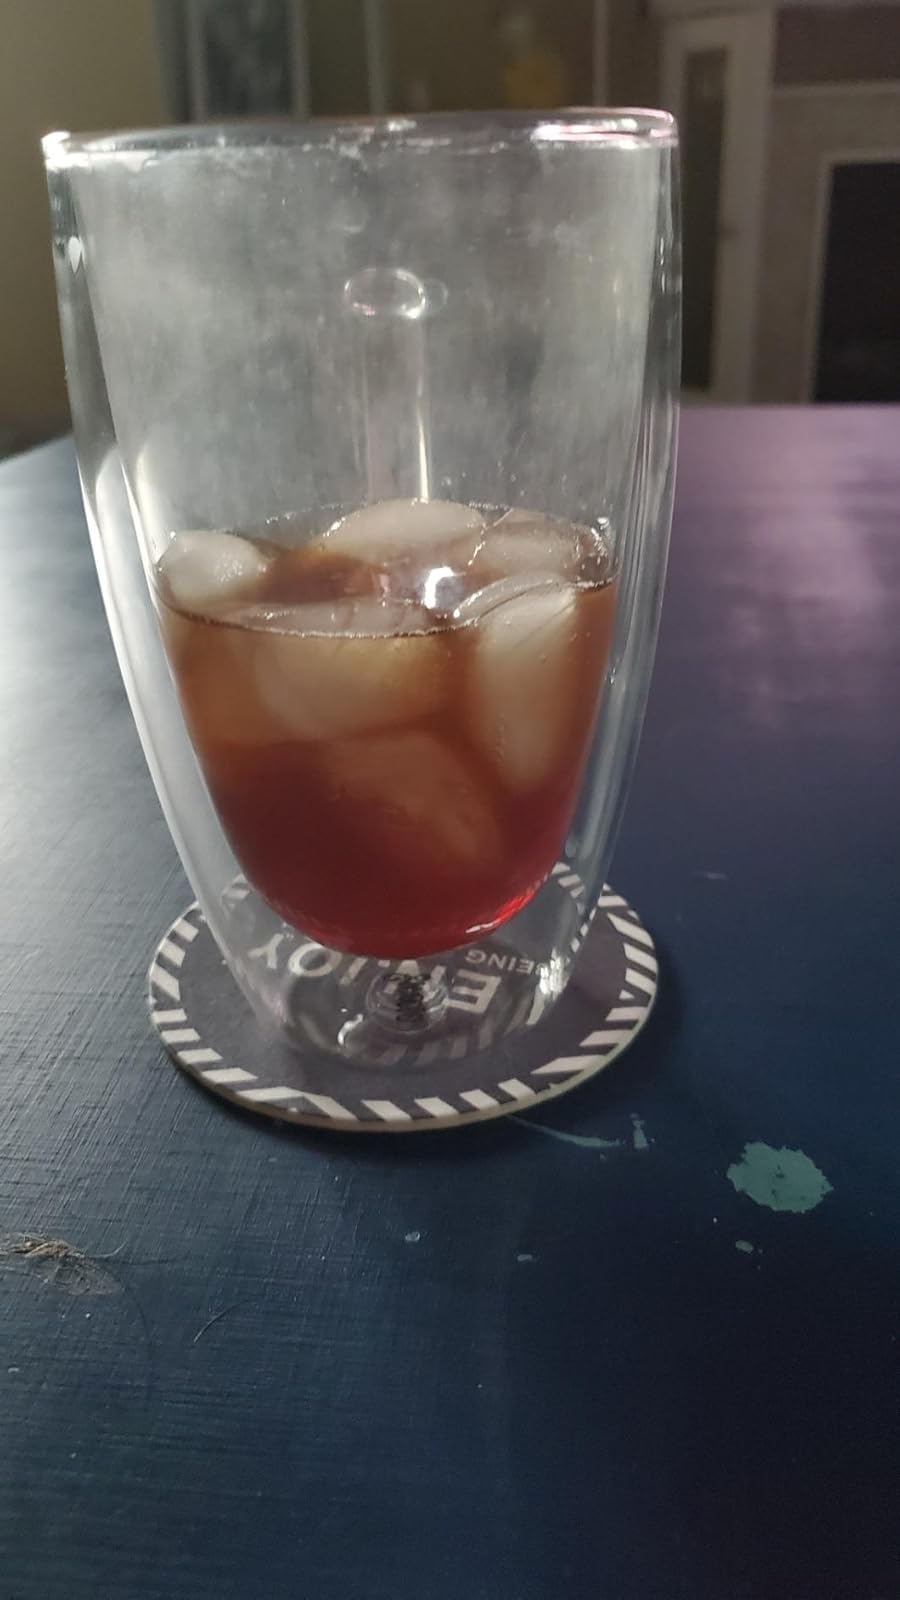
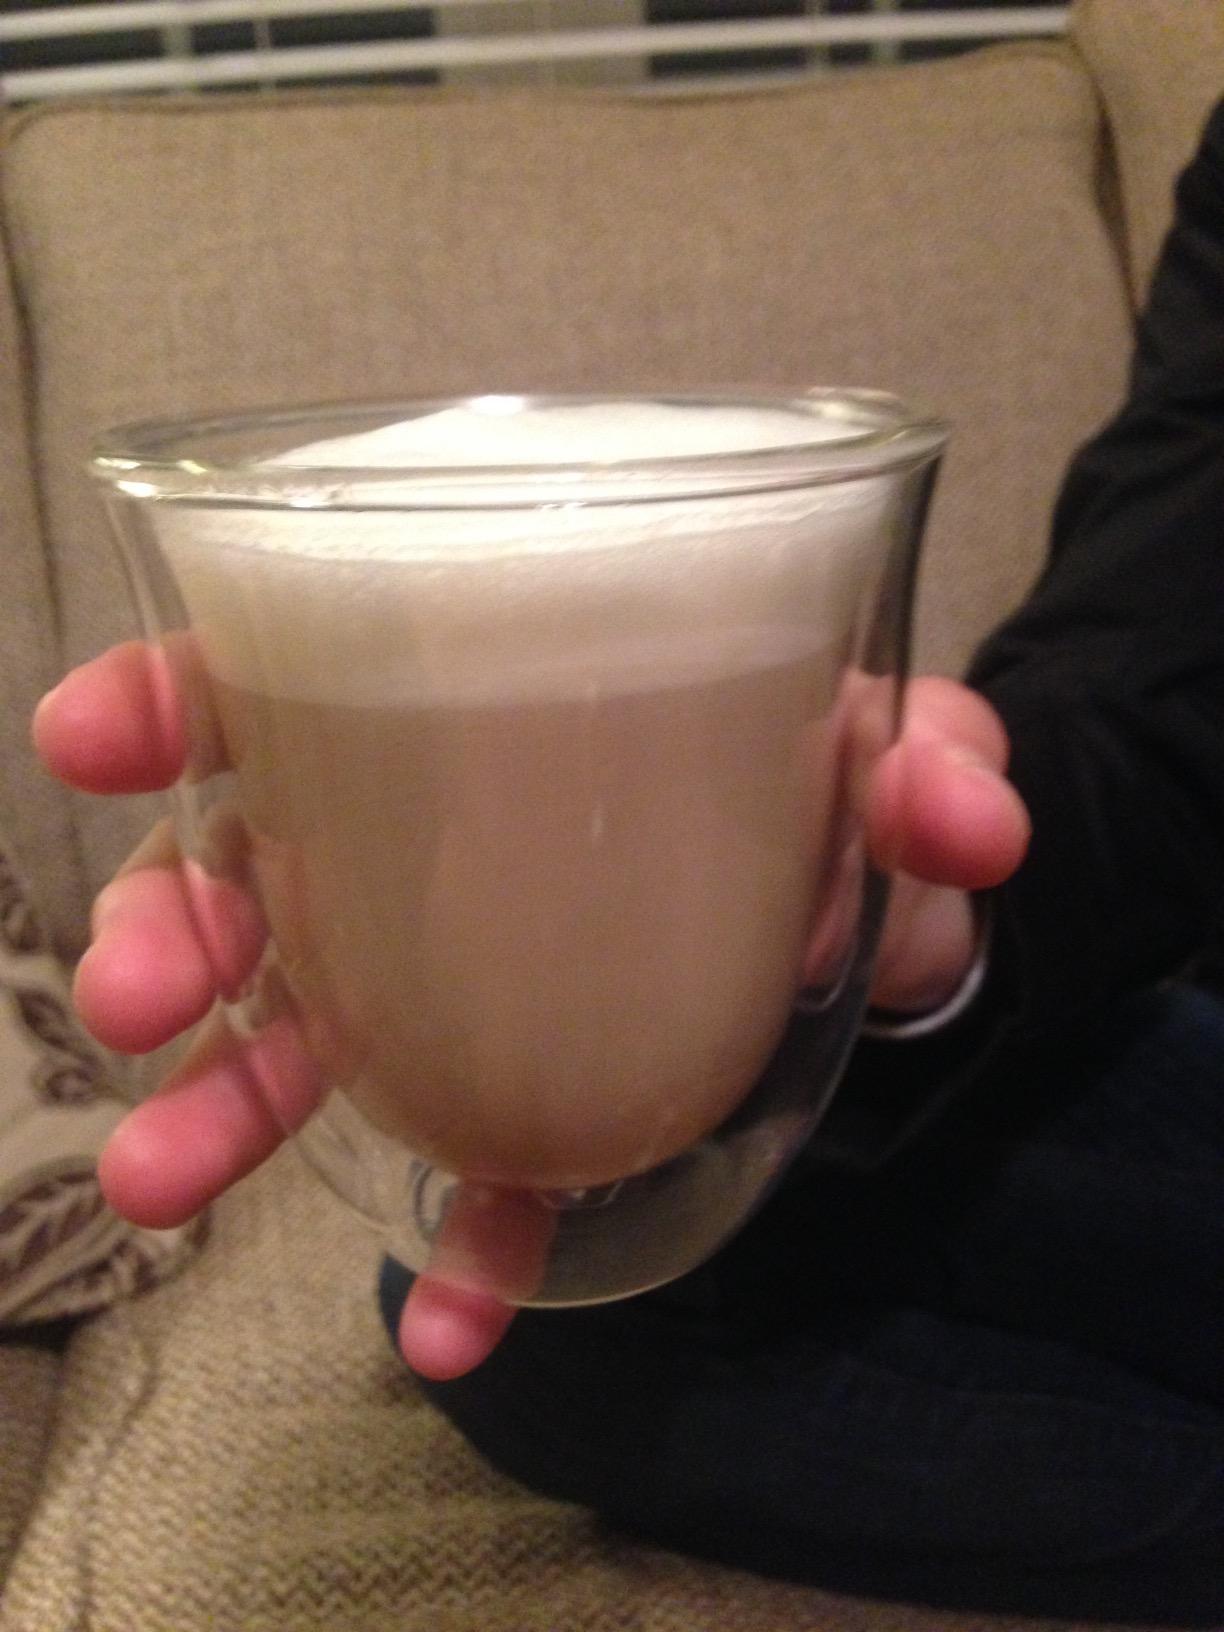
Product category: items_mug
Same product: no